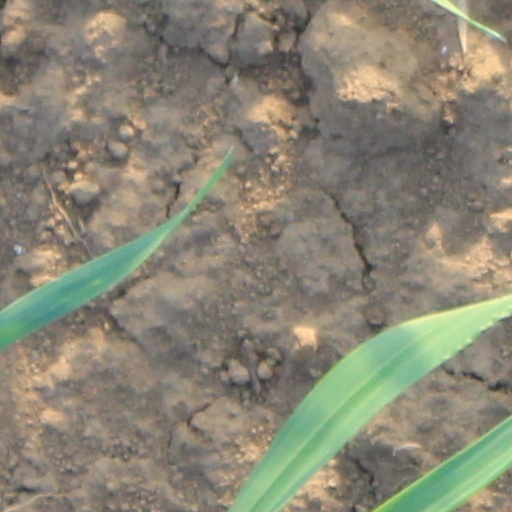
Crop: wheat